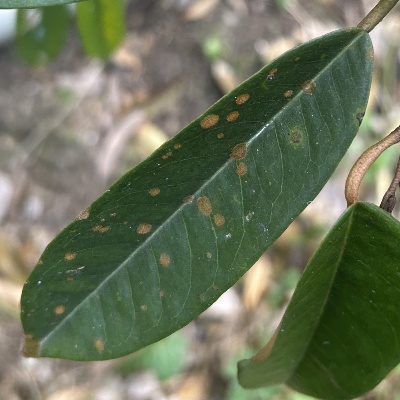
Label: Leaf_Algal